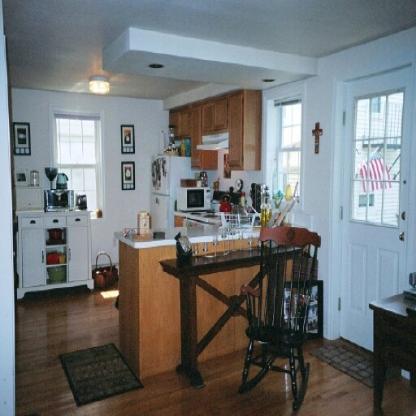
Scene: Indoor